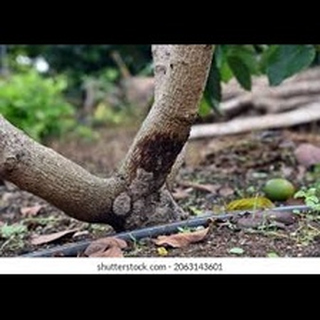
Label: wheat_common_root_rot